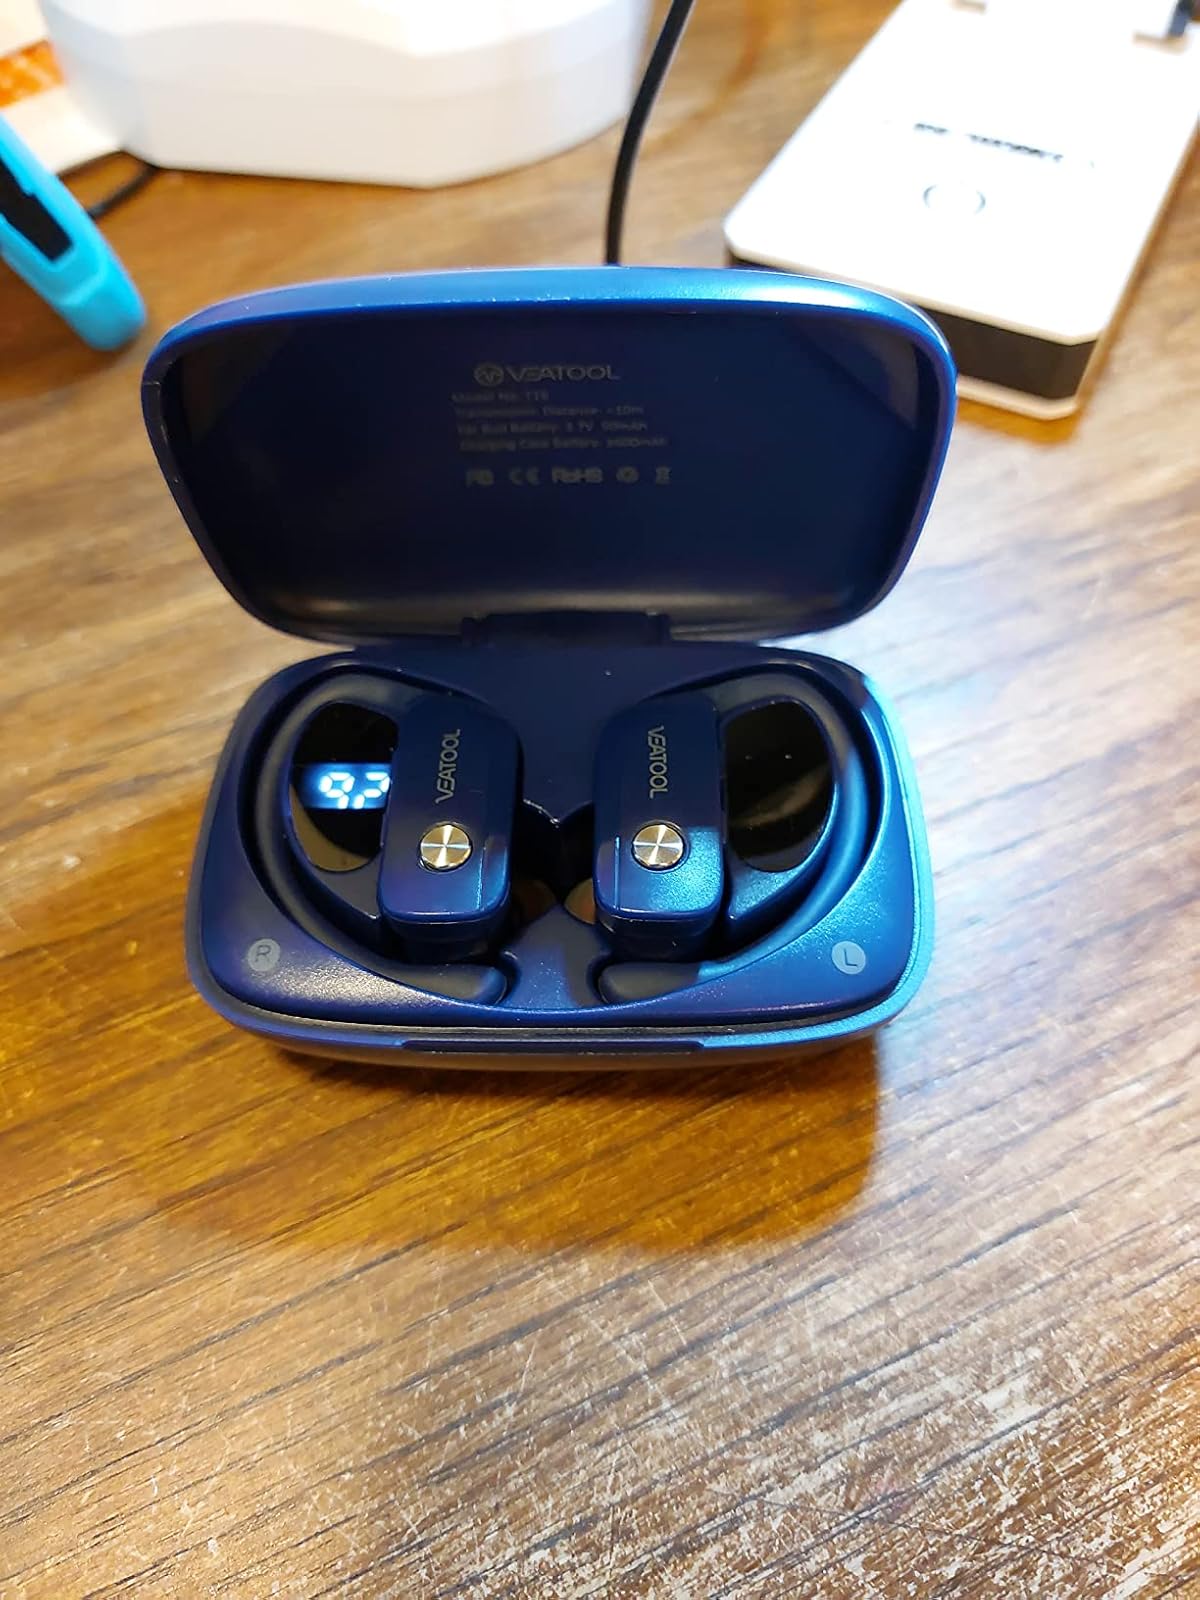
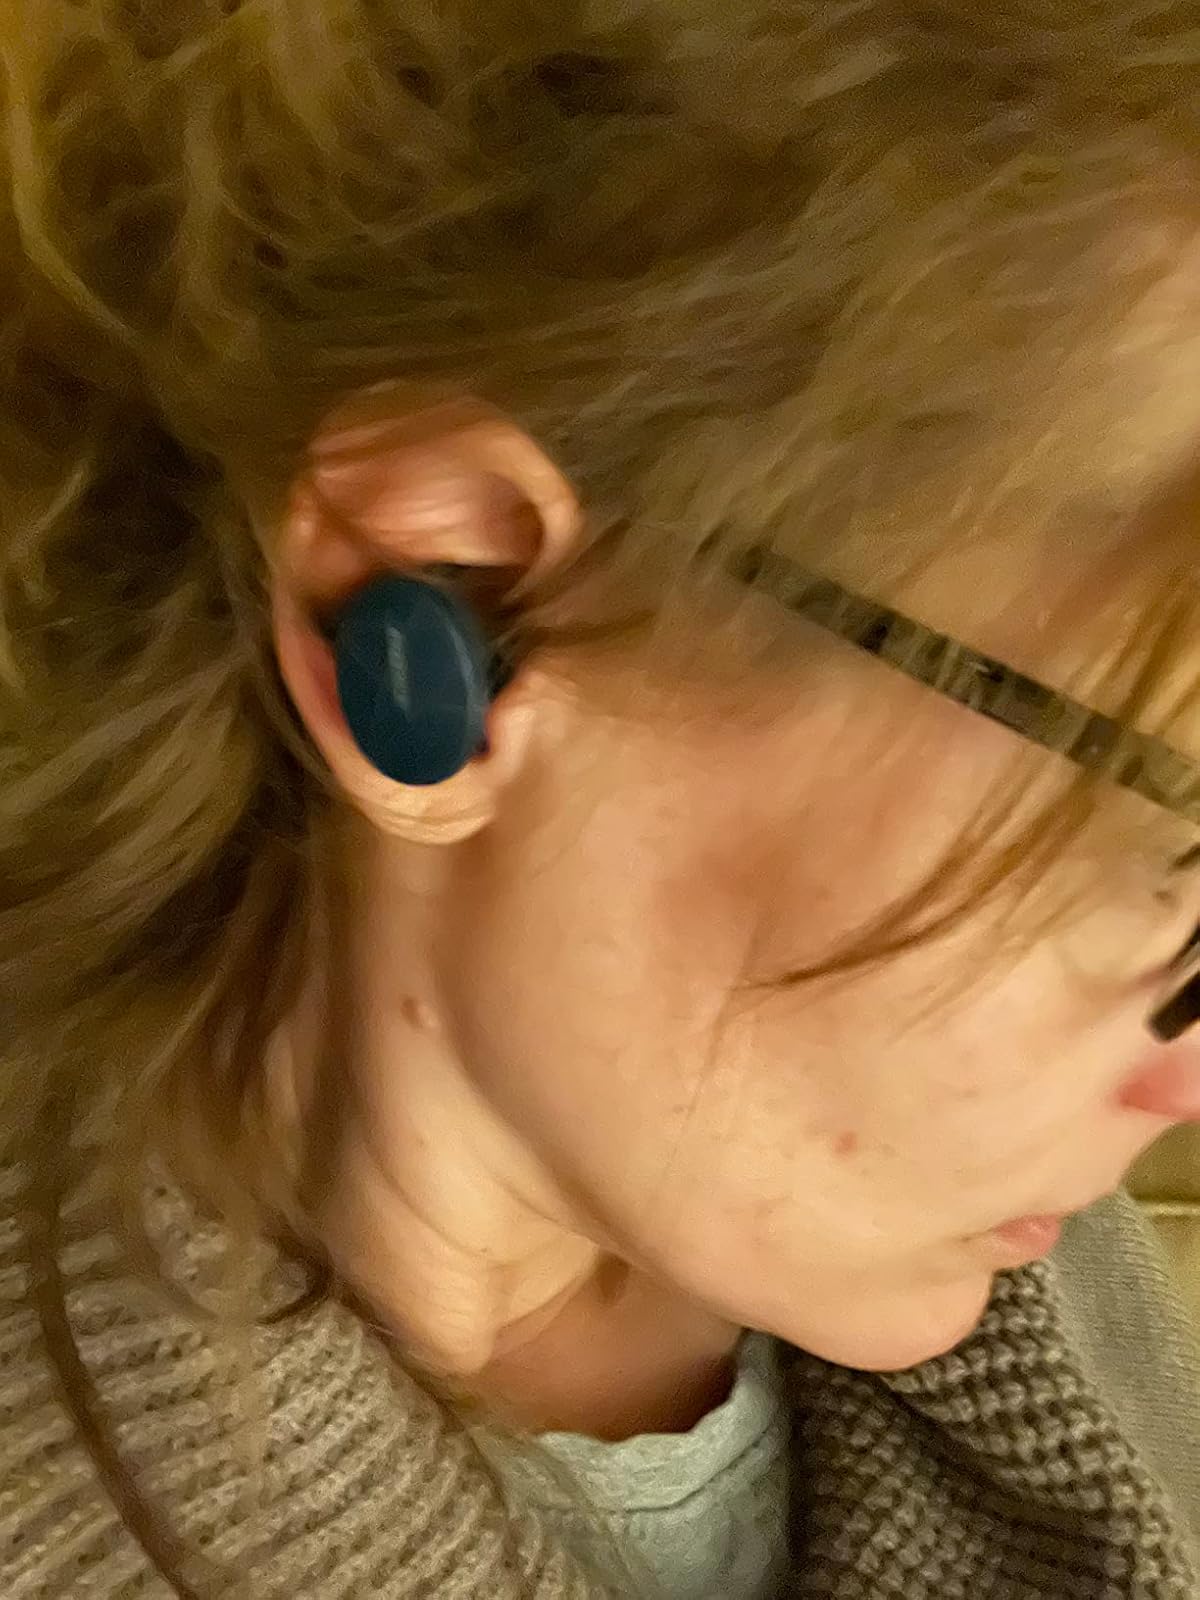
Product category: earbuds
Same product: no